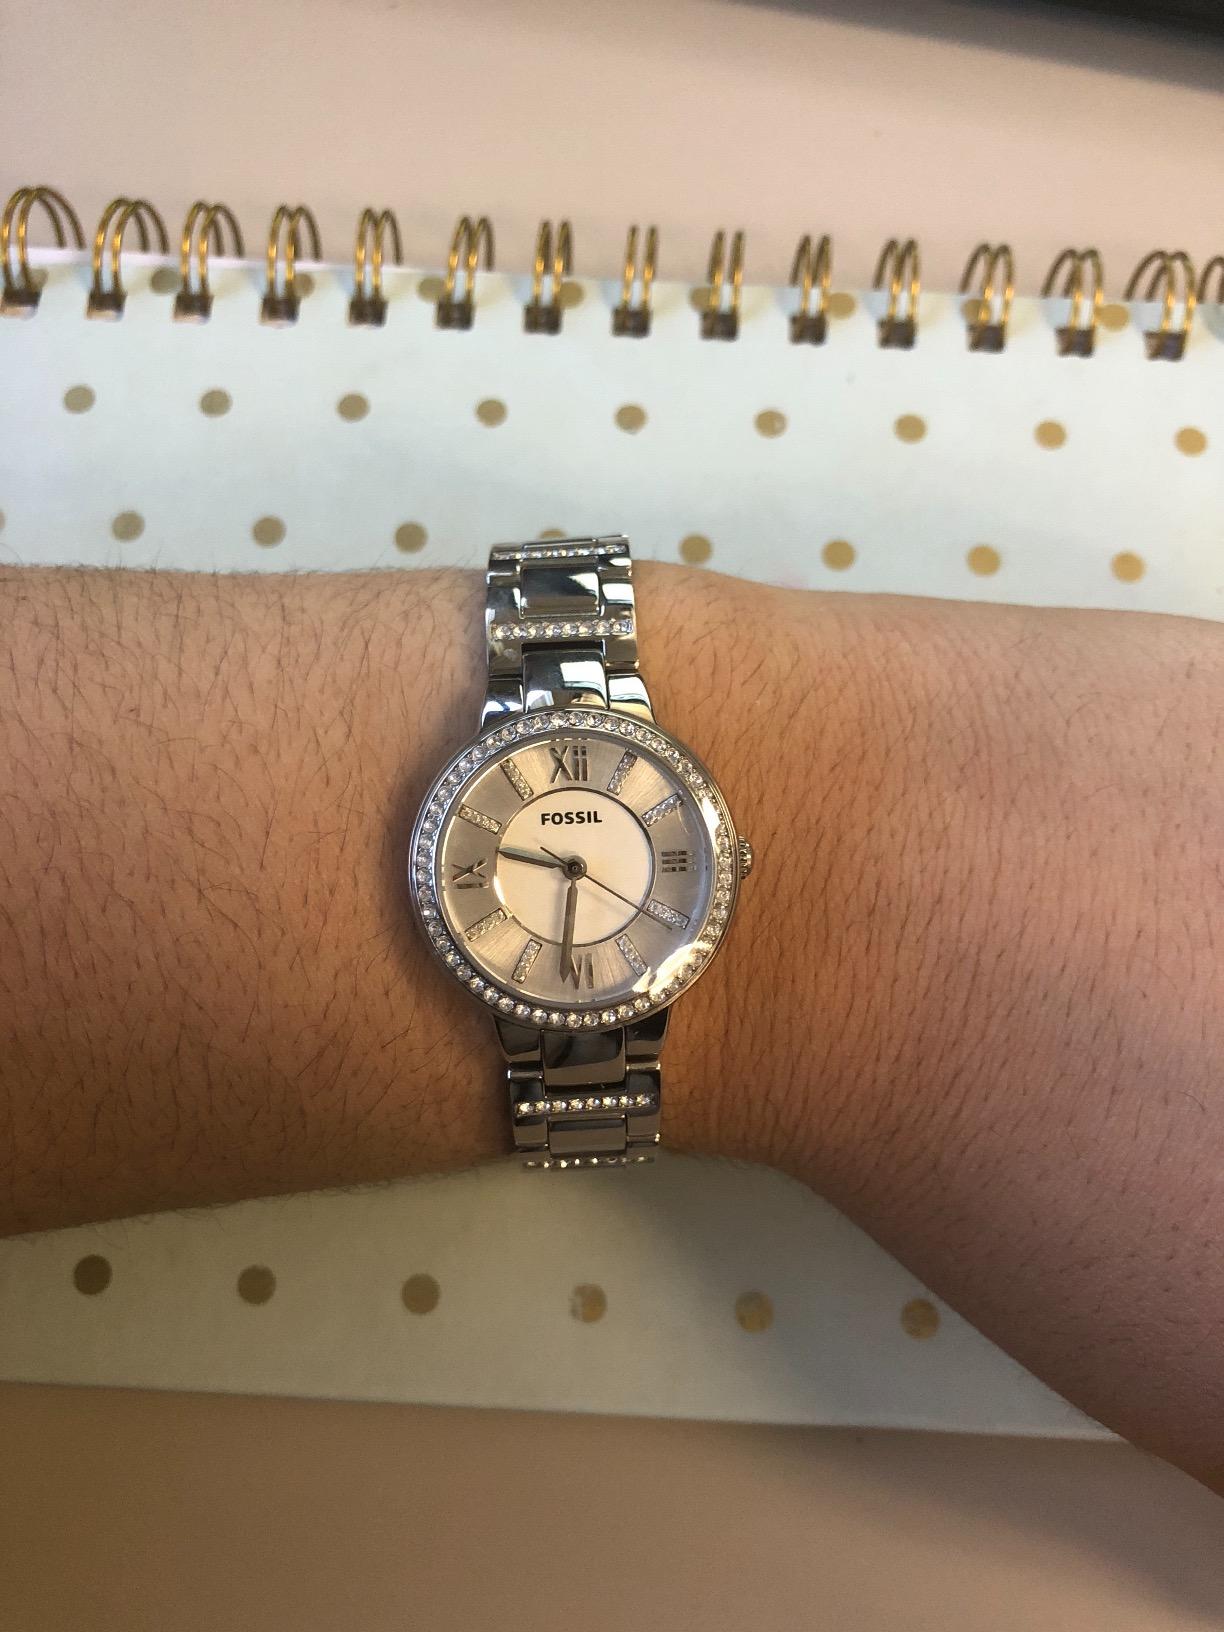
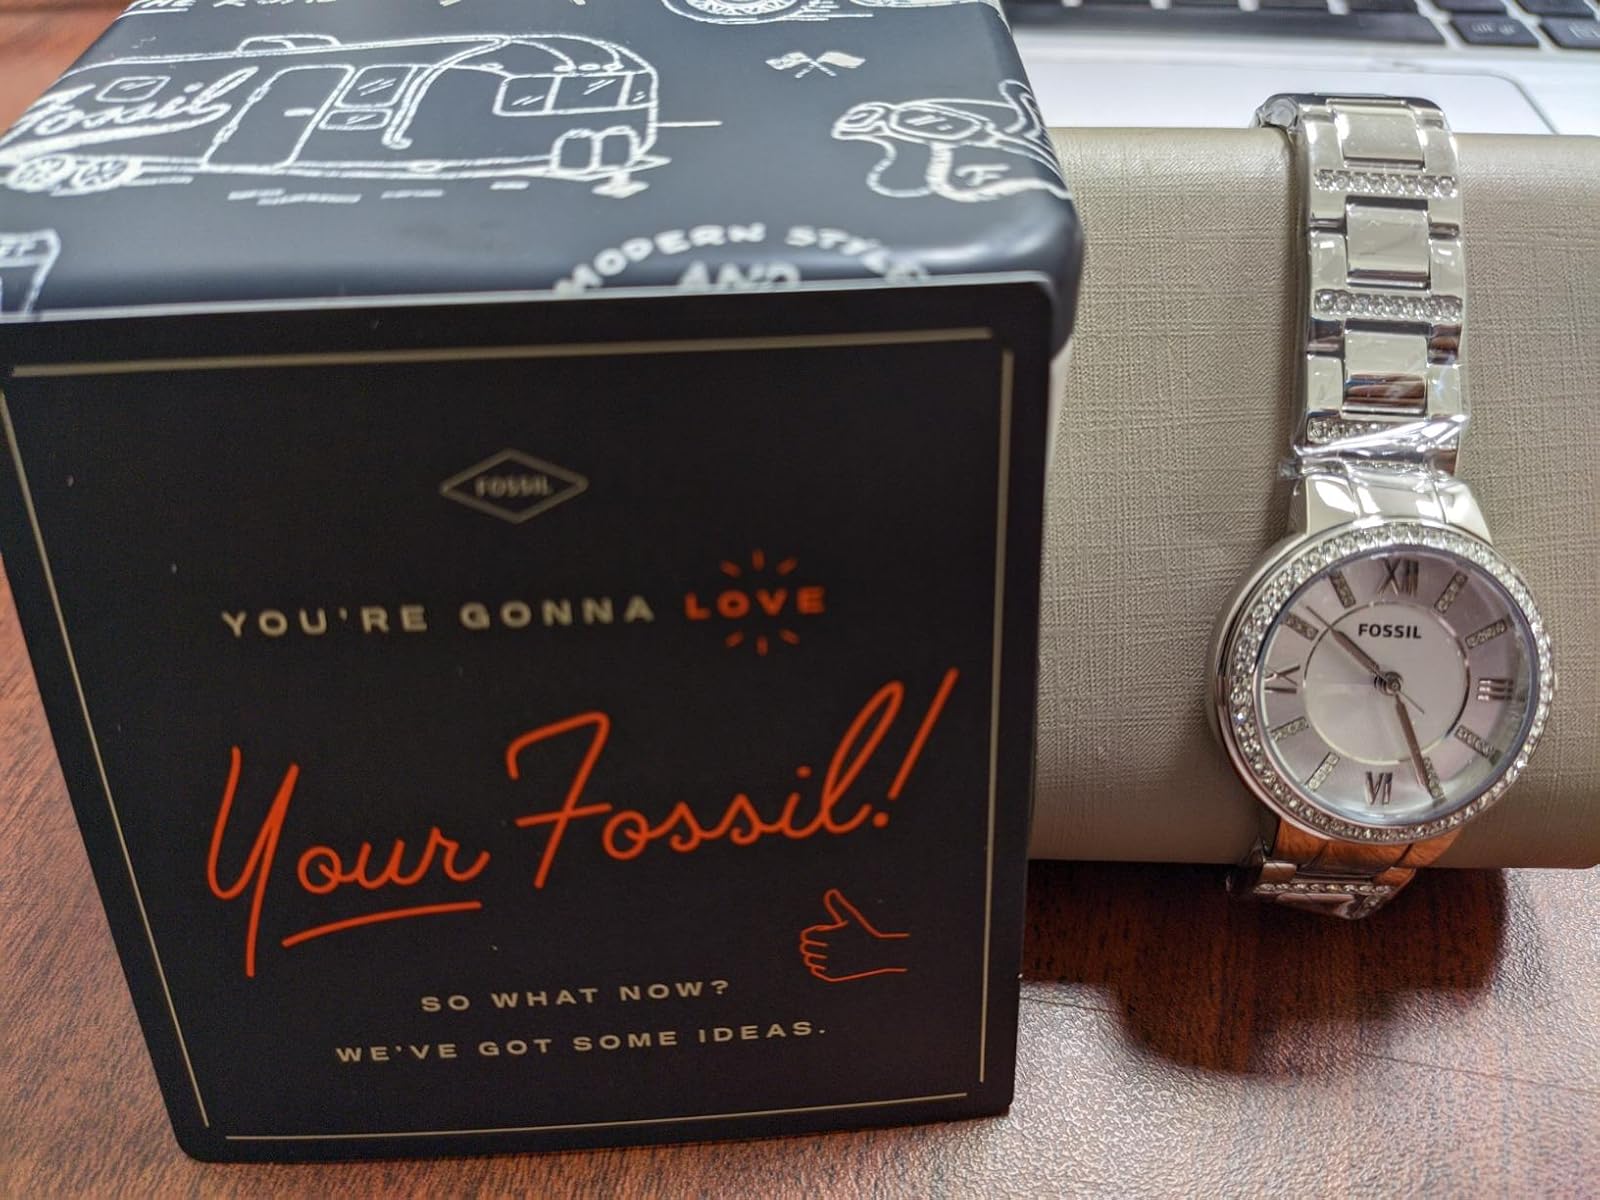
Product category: accessories_watch
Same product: yes